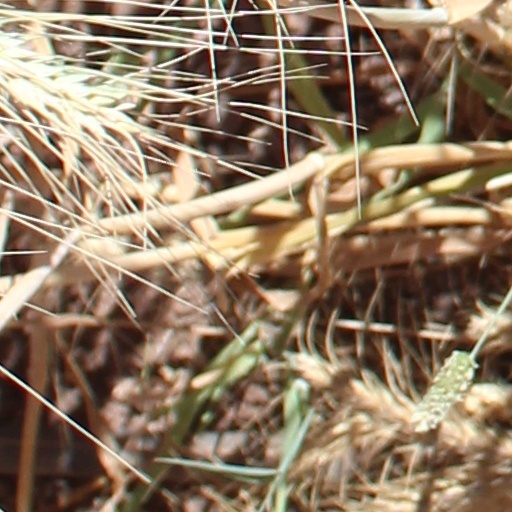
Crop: wheat